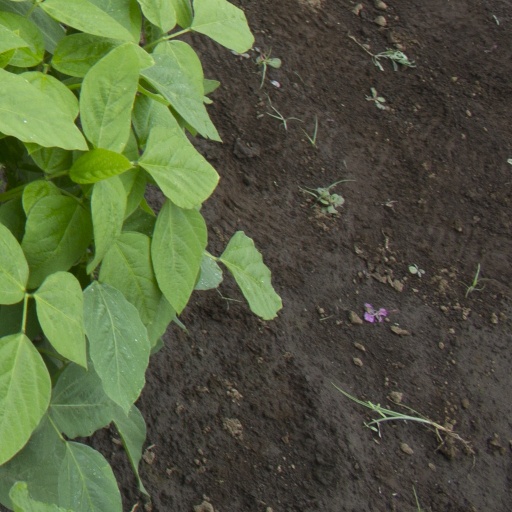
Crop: soybean